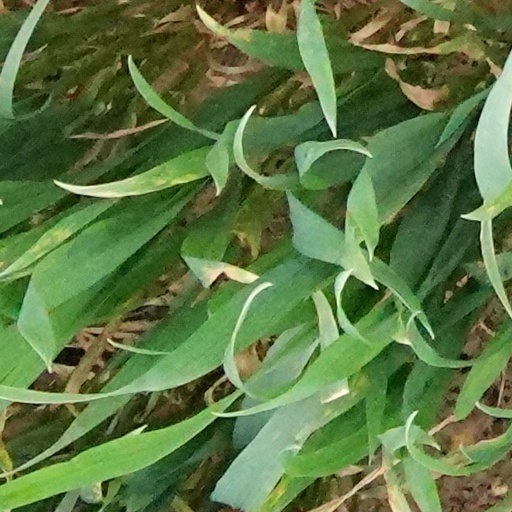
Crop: wheat